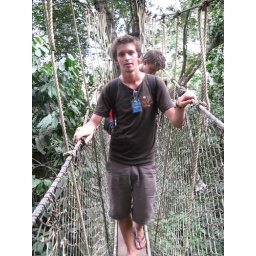
Being cool on a bridge hundreds of feet high in the sky over top trees and jungle.